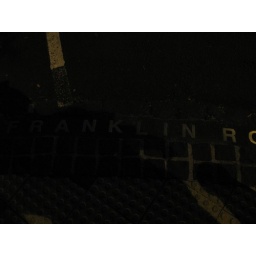
fancy pants... road name in the pavement